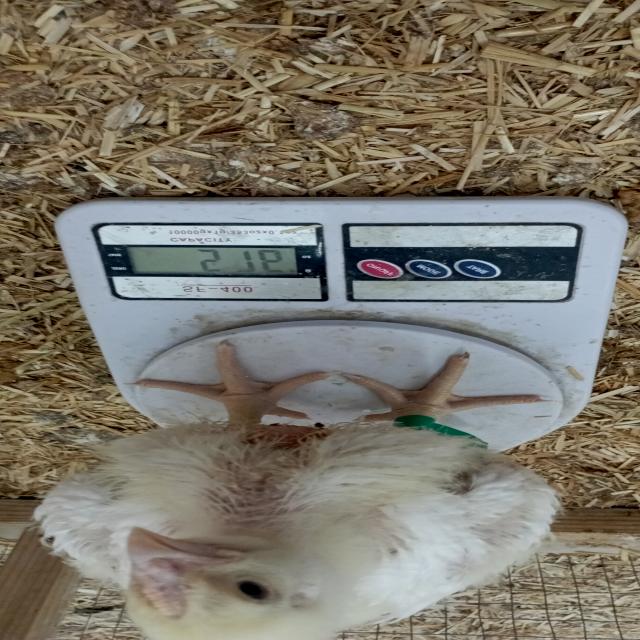
Weight: 576 g